Latakia

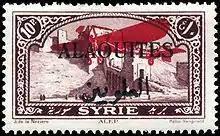
A 10-piastre stamp of Syria used in the Alawite State

Latakia came under the Ottoman control after the Battle of Marj Dabiq in 1516. It had a population of about 1400–1700 in the 16th century. From the late 17th century onward it was ruled by the Ibn al-Matarji family, some of whose members would go on to become governors of Damascus Eyalet. Under their leadership, and the development of the tobacco industry in the same period, the town developed rapidly in the 18th century. Several churches were rebuilt or restored and the Azm family of governors established several new foundations in the city. The British, French and Spanish established consulates in the city, so that by mid-century Latakia was serving as co-capital of the entire province ("eyalet") of Tripoli, Lebanon.